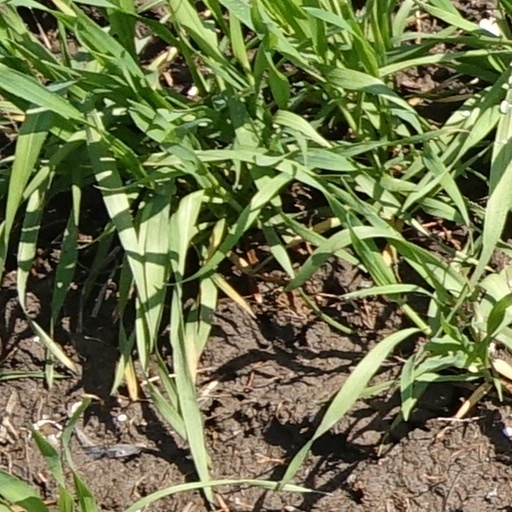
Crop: wheat